Groomsman

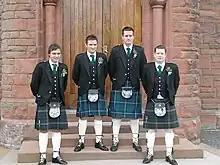
The groom, his best man, and two ushers.

The most visible duty of the groomsmen is helping guests find their places before the ceremony and to stand near the groom during the wedding ceremony.